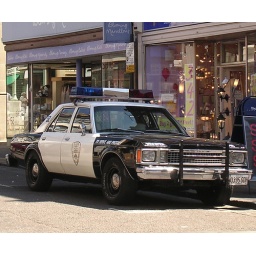
NYPD car spotted in St Albans, UK